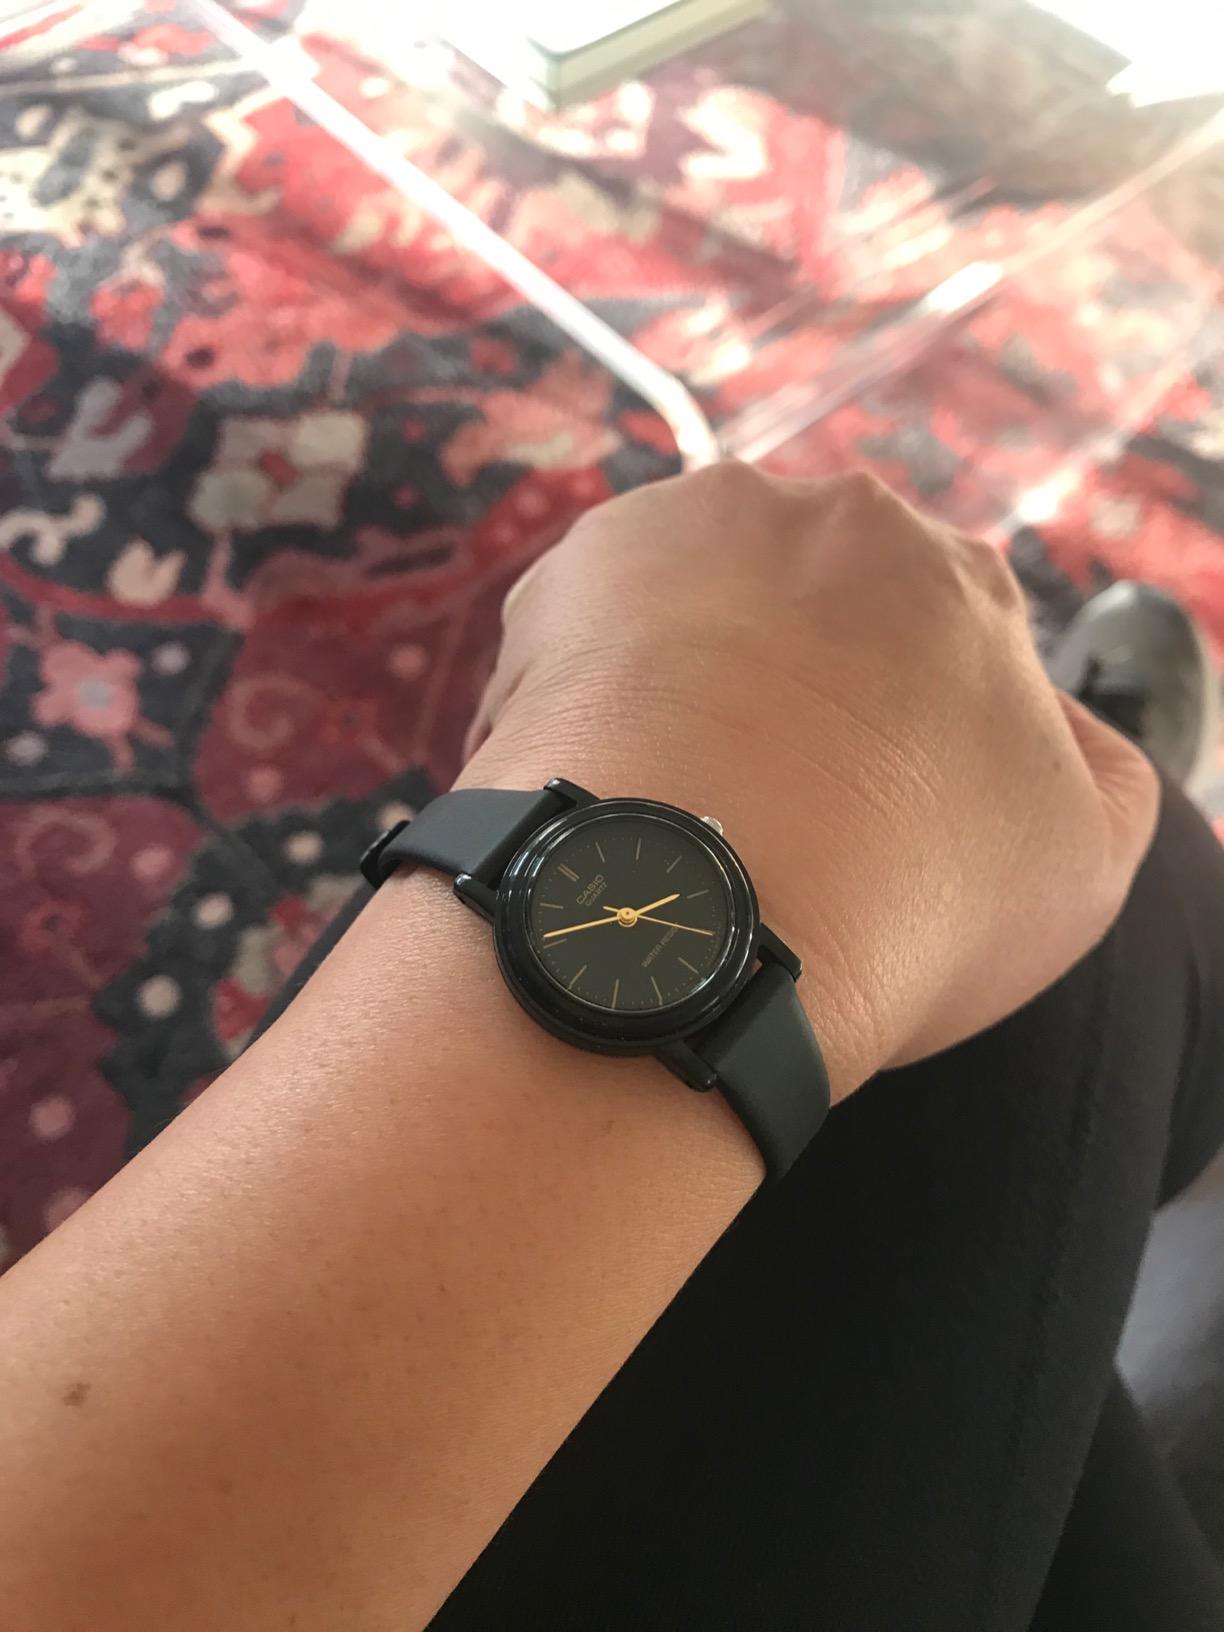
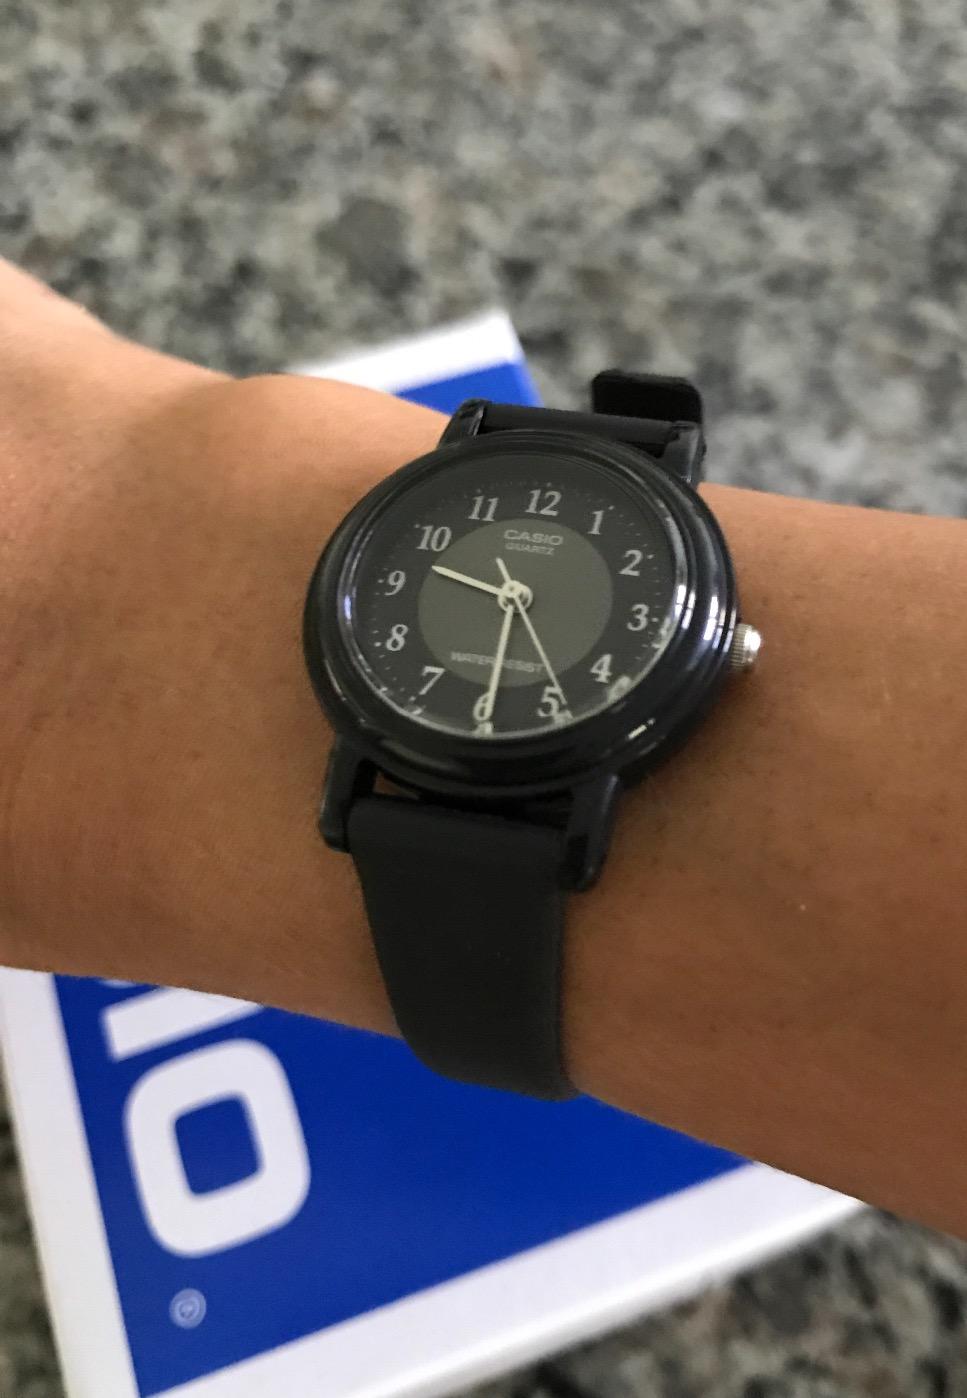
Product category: accessories_watch
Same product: no